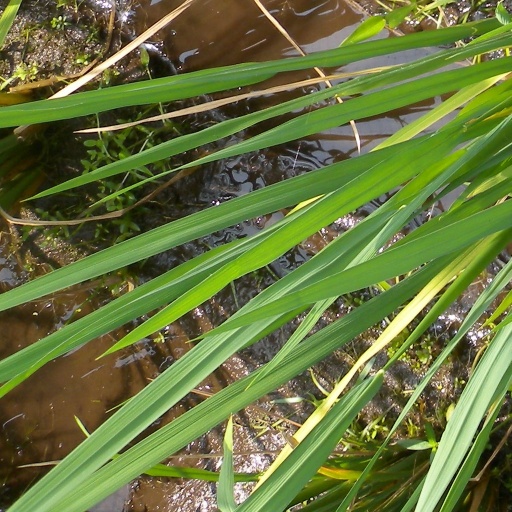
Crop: rice